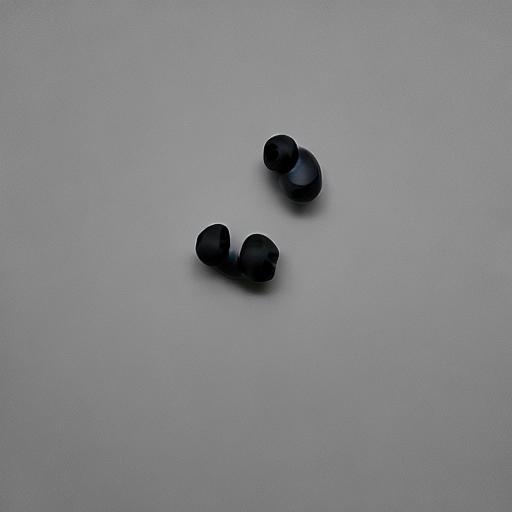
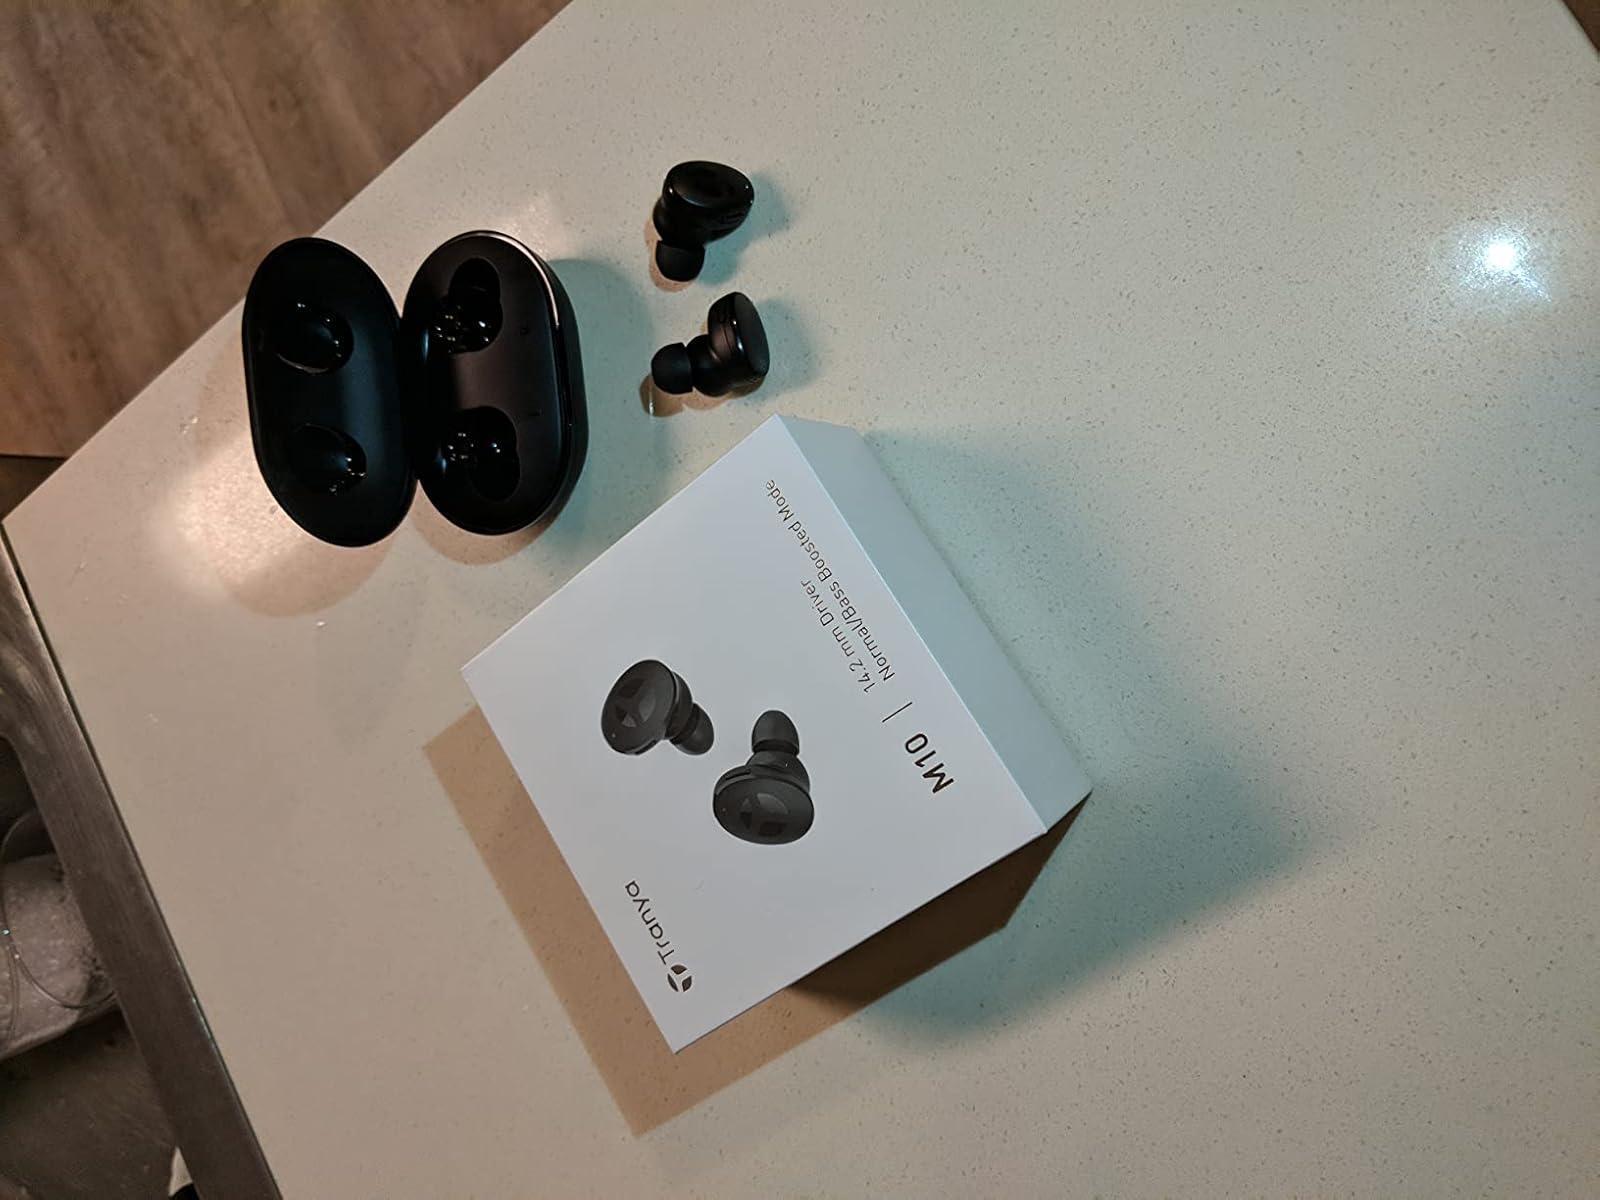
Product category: earbuds
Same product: no